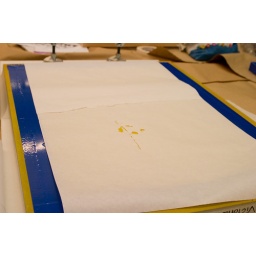
My screen from below with the paper stencil all taped and ready to go.